Robert Simari

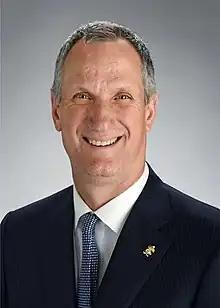
Simari in 2014

Robert David Simari (born June 6, 1960) is a former American educator, physician, and administrator. He was the executive vice chancellor of the University of Kansas Medical Center from 2018 to 2024. Prior to becoming the executive vice chancellor, he was the executive dean of the University of Kansas School of Medicine, a position he held from 2014 to 2019. Prior to returning to his alma mater, Simari served as a professor in cardiology among other roles, at the Mayo Clinic College of Medicine and Science.